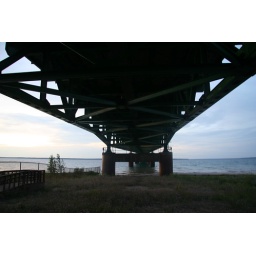
under the mackinaw bridge between lake huron and michigan